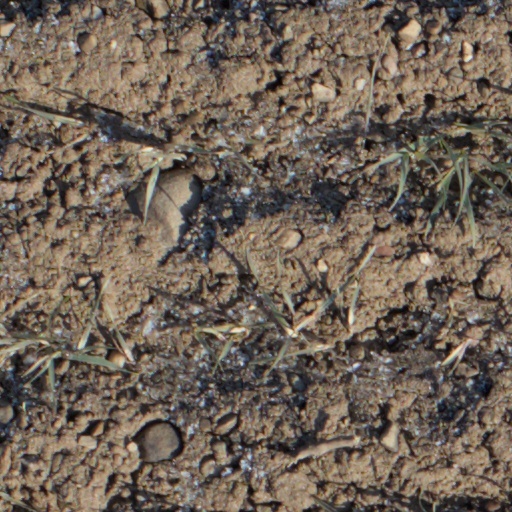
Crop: wheat